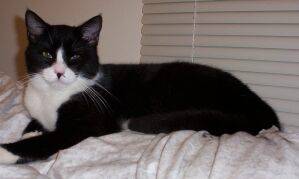
Label: cat